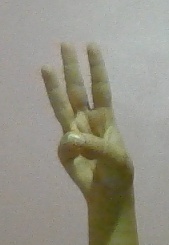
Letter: thaa